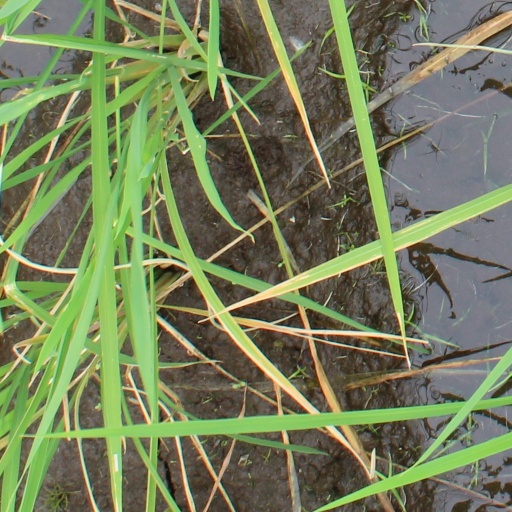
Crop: rice